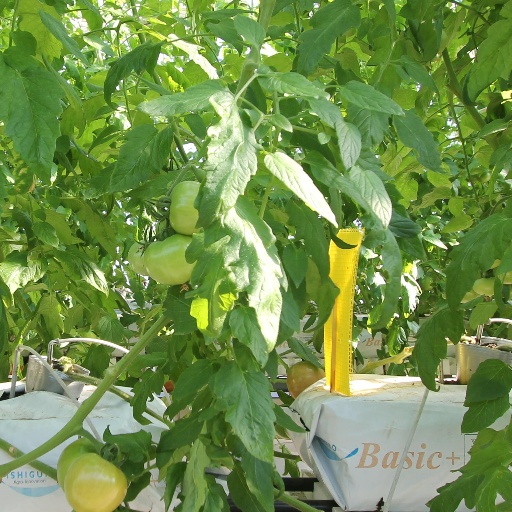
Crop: tomato